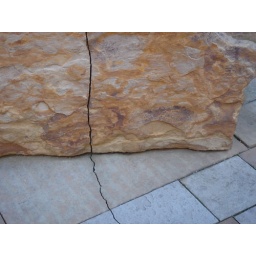
The cracks in the floor run up to the rocks